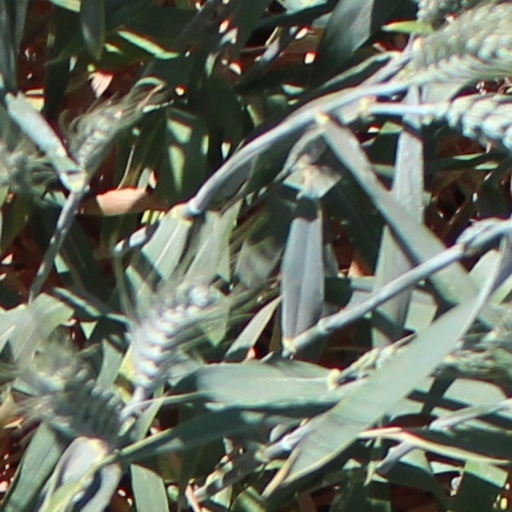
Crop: wheat